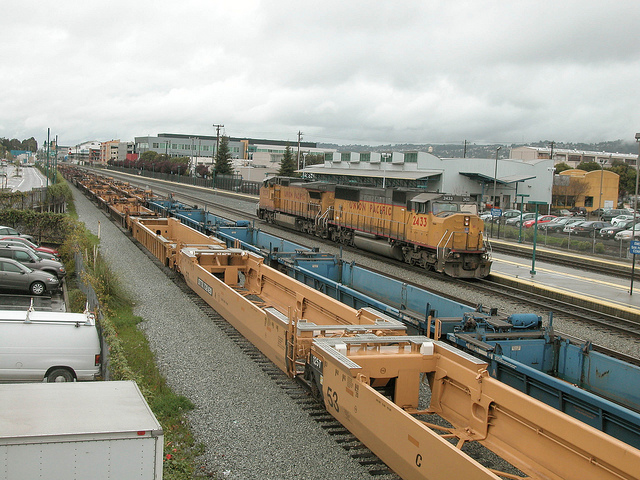
A train yard with one train and a bunch of empty train cars.

Locomotive and train equipment on a track between buildings and car parks.

A long couple of rows of train carts sitting on a track.

A train yard with a bunch of train cars on the rails

An industrial train yard with two engines and multiple carriages.